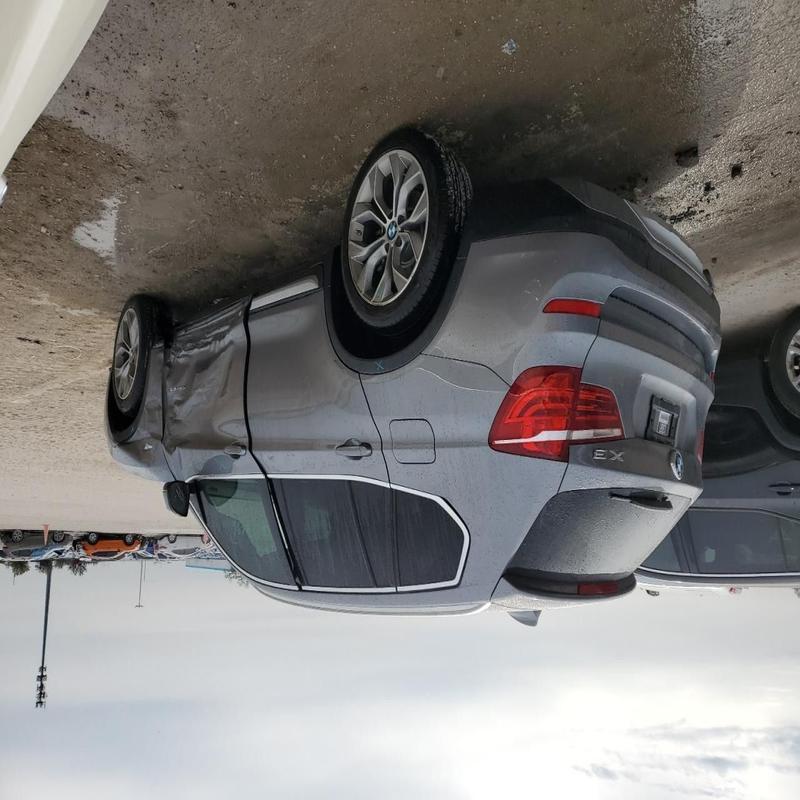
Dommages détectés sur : aile avant droite, porte avant droite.
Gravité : majeur